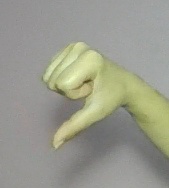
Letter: waw